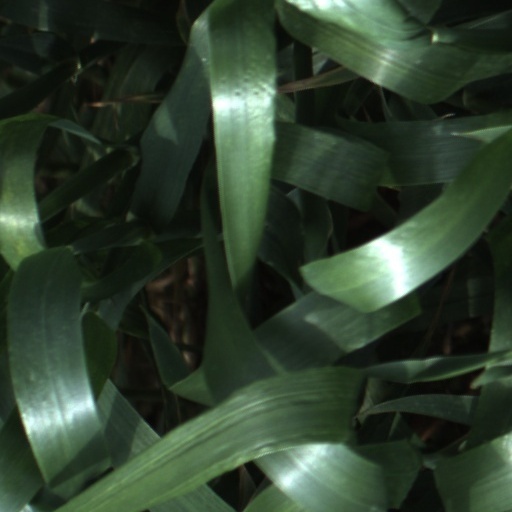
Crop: wheat